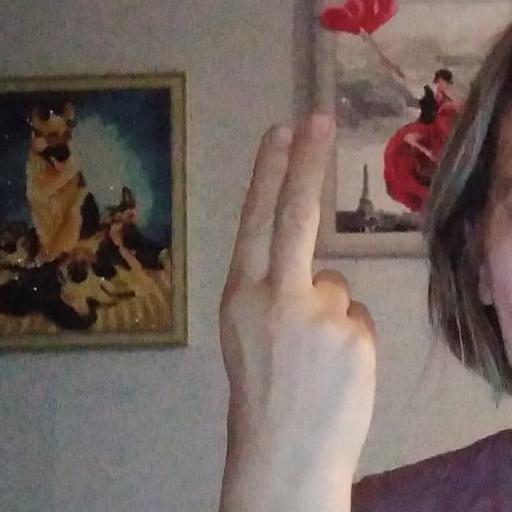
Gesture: two_up_inverted